Mohamed Salah

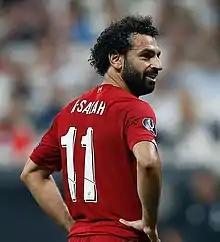
Salah playing for Liverpool in the 2019 UEFA Super Cup

On 9 August 2019, Salah scored Liverpool's second goal in a 4–1 win against Norwich City in the opening game of the 2019–20 Premier League season. In the 2019 UEFA Super Cup on 14 August, Salah scored Liverpool's fifth and ultimately decisive penalty in a 5–4 penalty shoot-out win against Chelsea, after the game had finished 2–2 after extra time. In December, Salah ended fifth in the voting polls for the 2019 Ballon d'Or, and made his 100th Premier League appearance later in the month, marking the occasion with a goal and assist in Liverpool's 3–0 win over Bournemouth. Later that month, Liverpool won the 2019 FIFA Club World Cup, with Salah receiving the Golden Ball award for Player of the Tournament.